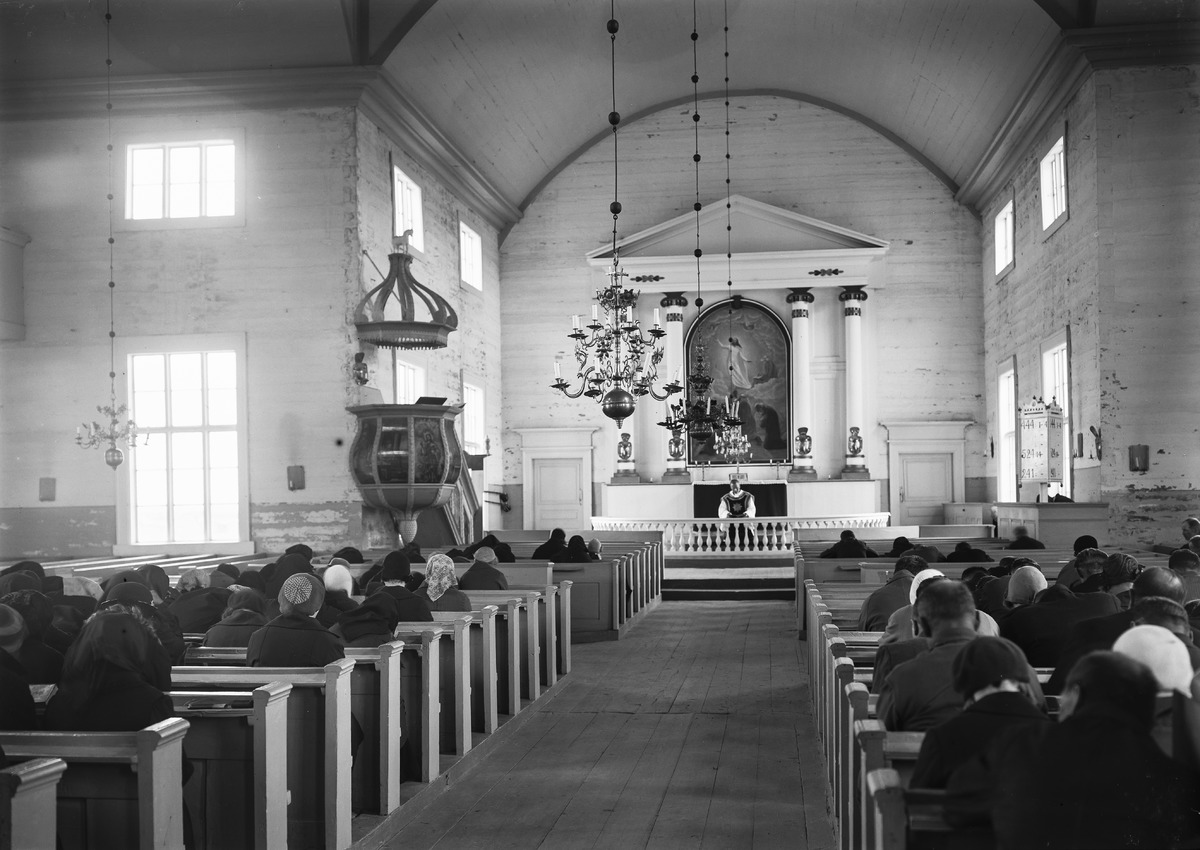
Oulun 1. talousseuran vuosikokouksen juhlajumalanpalvelus Limingan kirkossa
A celebratory service at Liminka church at the annual meeting of the First Economic Society of Oulu
sisällön kuvaus: Oulun 1. talousseuran vuosikokous ja kesäjuhlat Limingassa 20.8.1932. Juhlajumalanpalvelus Limingan kirkossa. content description: The annual meeting and summer party of the First Economic Society of Oulu in Liminka on August 20, 1932. A celebratory service at Liminka church.
Vuosi: 1932
Paikka: Suomi, Liminka, Suomi, Liminka
Aiheet: Limingan kirkko; talousseura; sisäkuva; kirkot; kirkkorakennukset; jumalanpalvelus; church; divine service